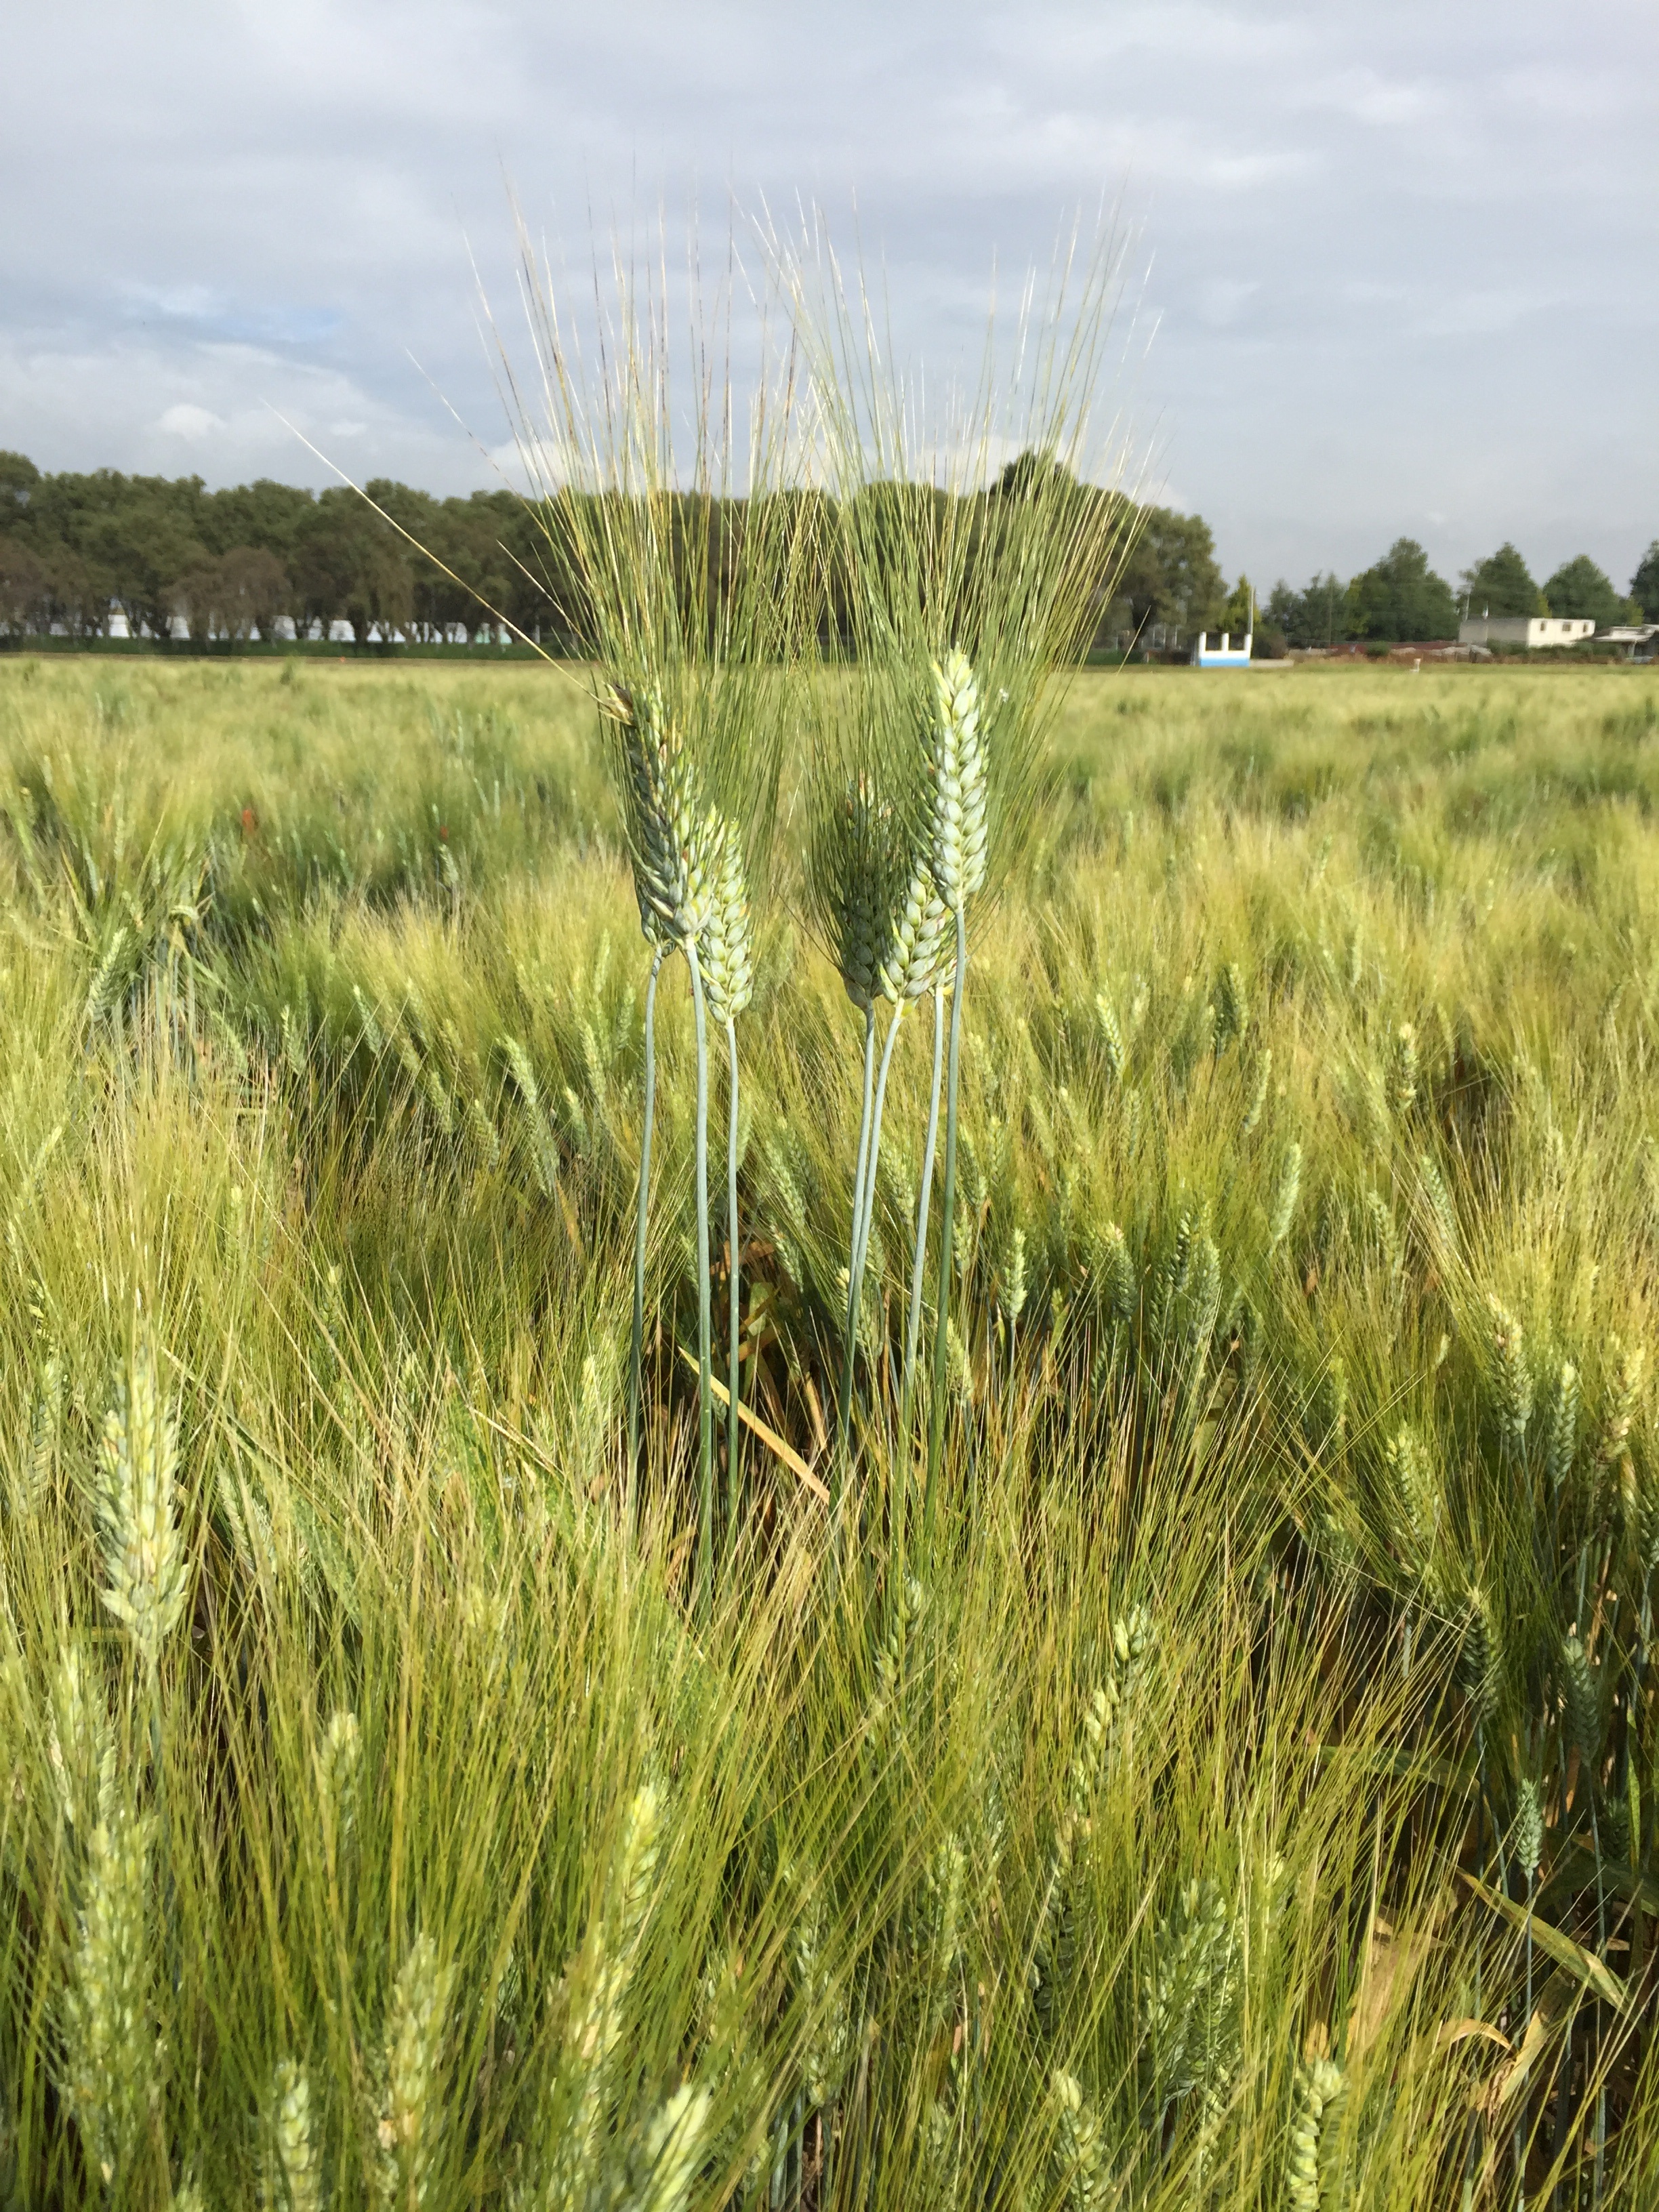
grass, marsh, plant, field, lawn, meadow, barley, wheat, prairie, food, crop, pasture, agriculture, plain, cereal, grassland, rye, wetland, habitat, ecosystem, steppe, paddy field, flowering plant, durum wheat, triticale, chrysopogon zizanioides, natural environment, grass family, land plant, phragmites